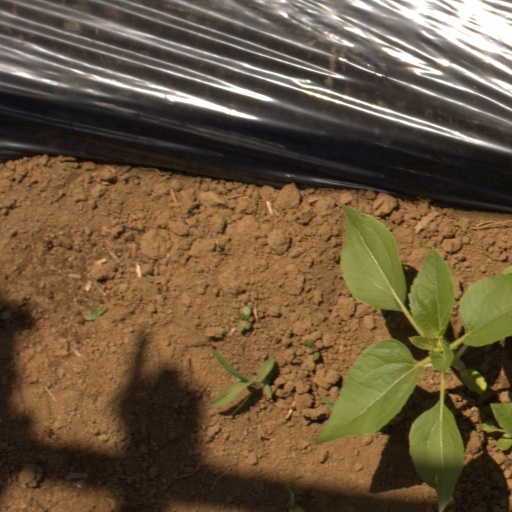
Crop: Jerusalem artichoke